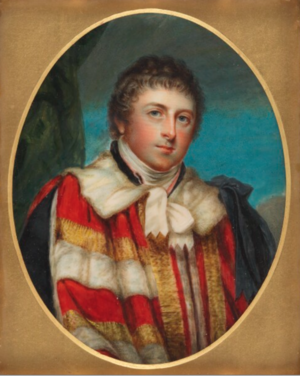
Une coiffure homonyme est une coiffure à la mode de son époque du fait de la popularité de la première personne à l'avoir portée. Cette coupe porte le nom de la personne ou reste parfois simplement identifiée à la personne.